German military rifles

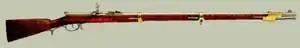
Dreyse Needle Gun 1848

The Dreyse needle-gun ("Nadelgewehr") was a military breechloading rifle, famous as the arm of the Prussians, who adopted it for service in 1848 as the Prussian Model 1848. Its name comes from its needle-like firing pin, which passed through the cartridge case to detonate a percussion cap at the base of the bullet. The Dreyse rifle was also the first breech-loading rifle to use a bolt-action to open and close the chamber.